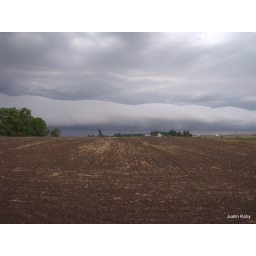
A wall cloud moving in on June 2nd.